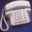
Label: telephone